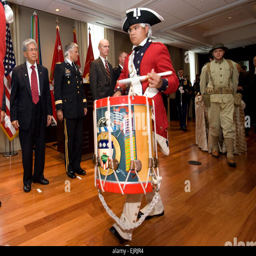
soldiers assigned bring in a birthday